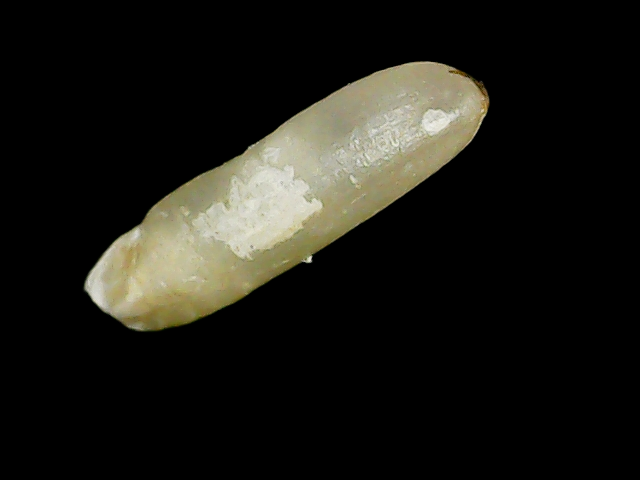
Rice variety: Binadhan7